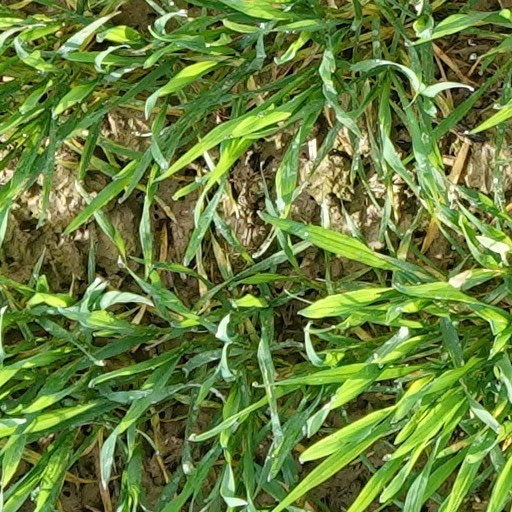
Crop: wheat